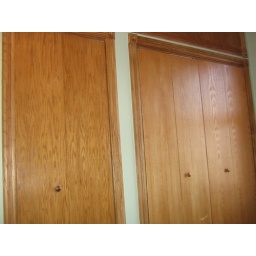
Closets in bedroom / full wall